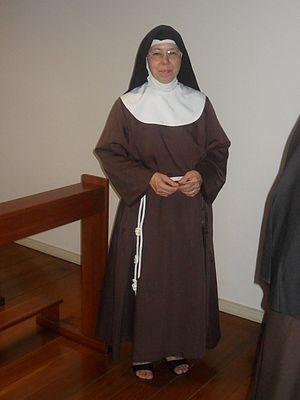
Clarisse Hrvatski: Klarise Magyar: Klarissza Italiano: Monache clarisse Português: Irmã clarissa
L’ordre des Pauvres Dames, ou l’ordre des Clarisses, ou aussi les Cordelières, a été créé en 1212 par Claire d'Assise, à la demande de François d'Assise. La règle s'étant adoucie, sainte Colette réforme l'ordre au XVᵉ siècle ; les moniales adeptes de la réforme sont alors appelées colettines. Cette réforme s'est ensuite généralisée à tout l'ordre des Clarisses.